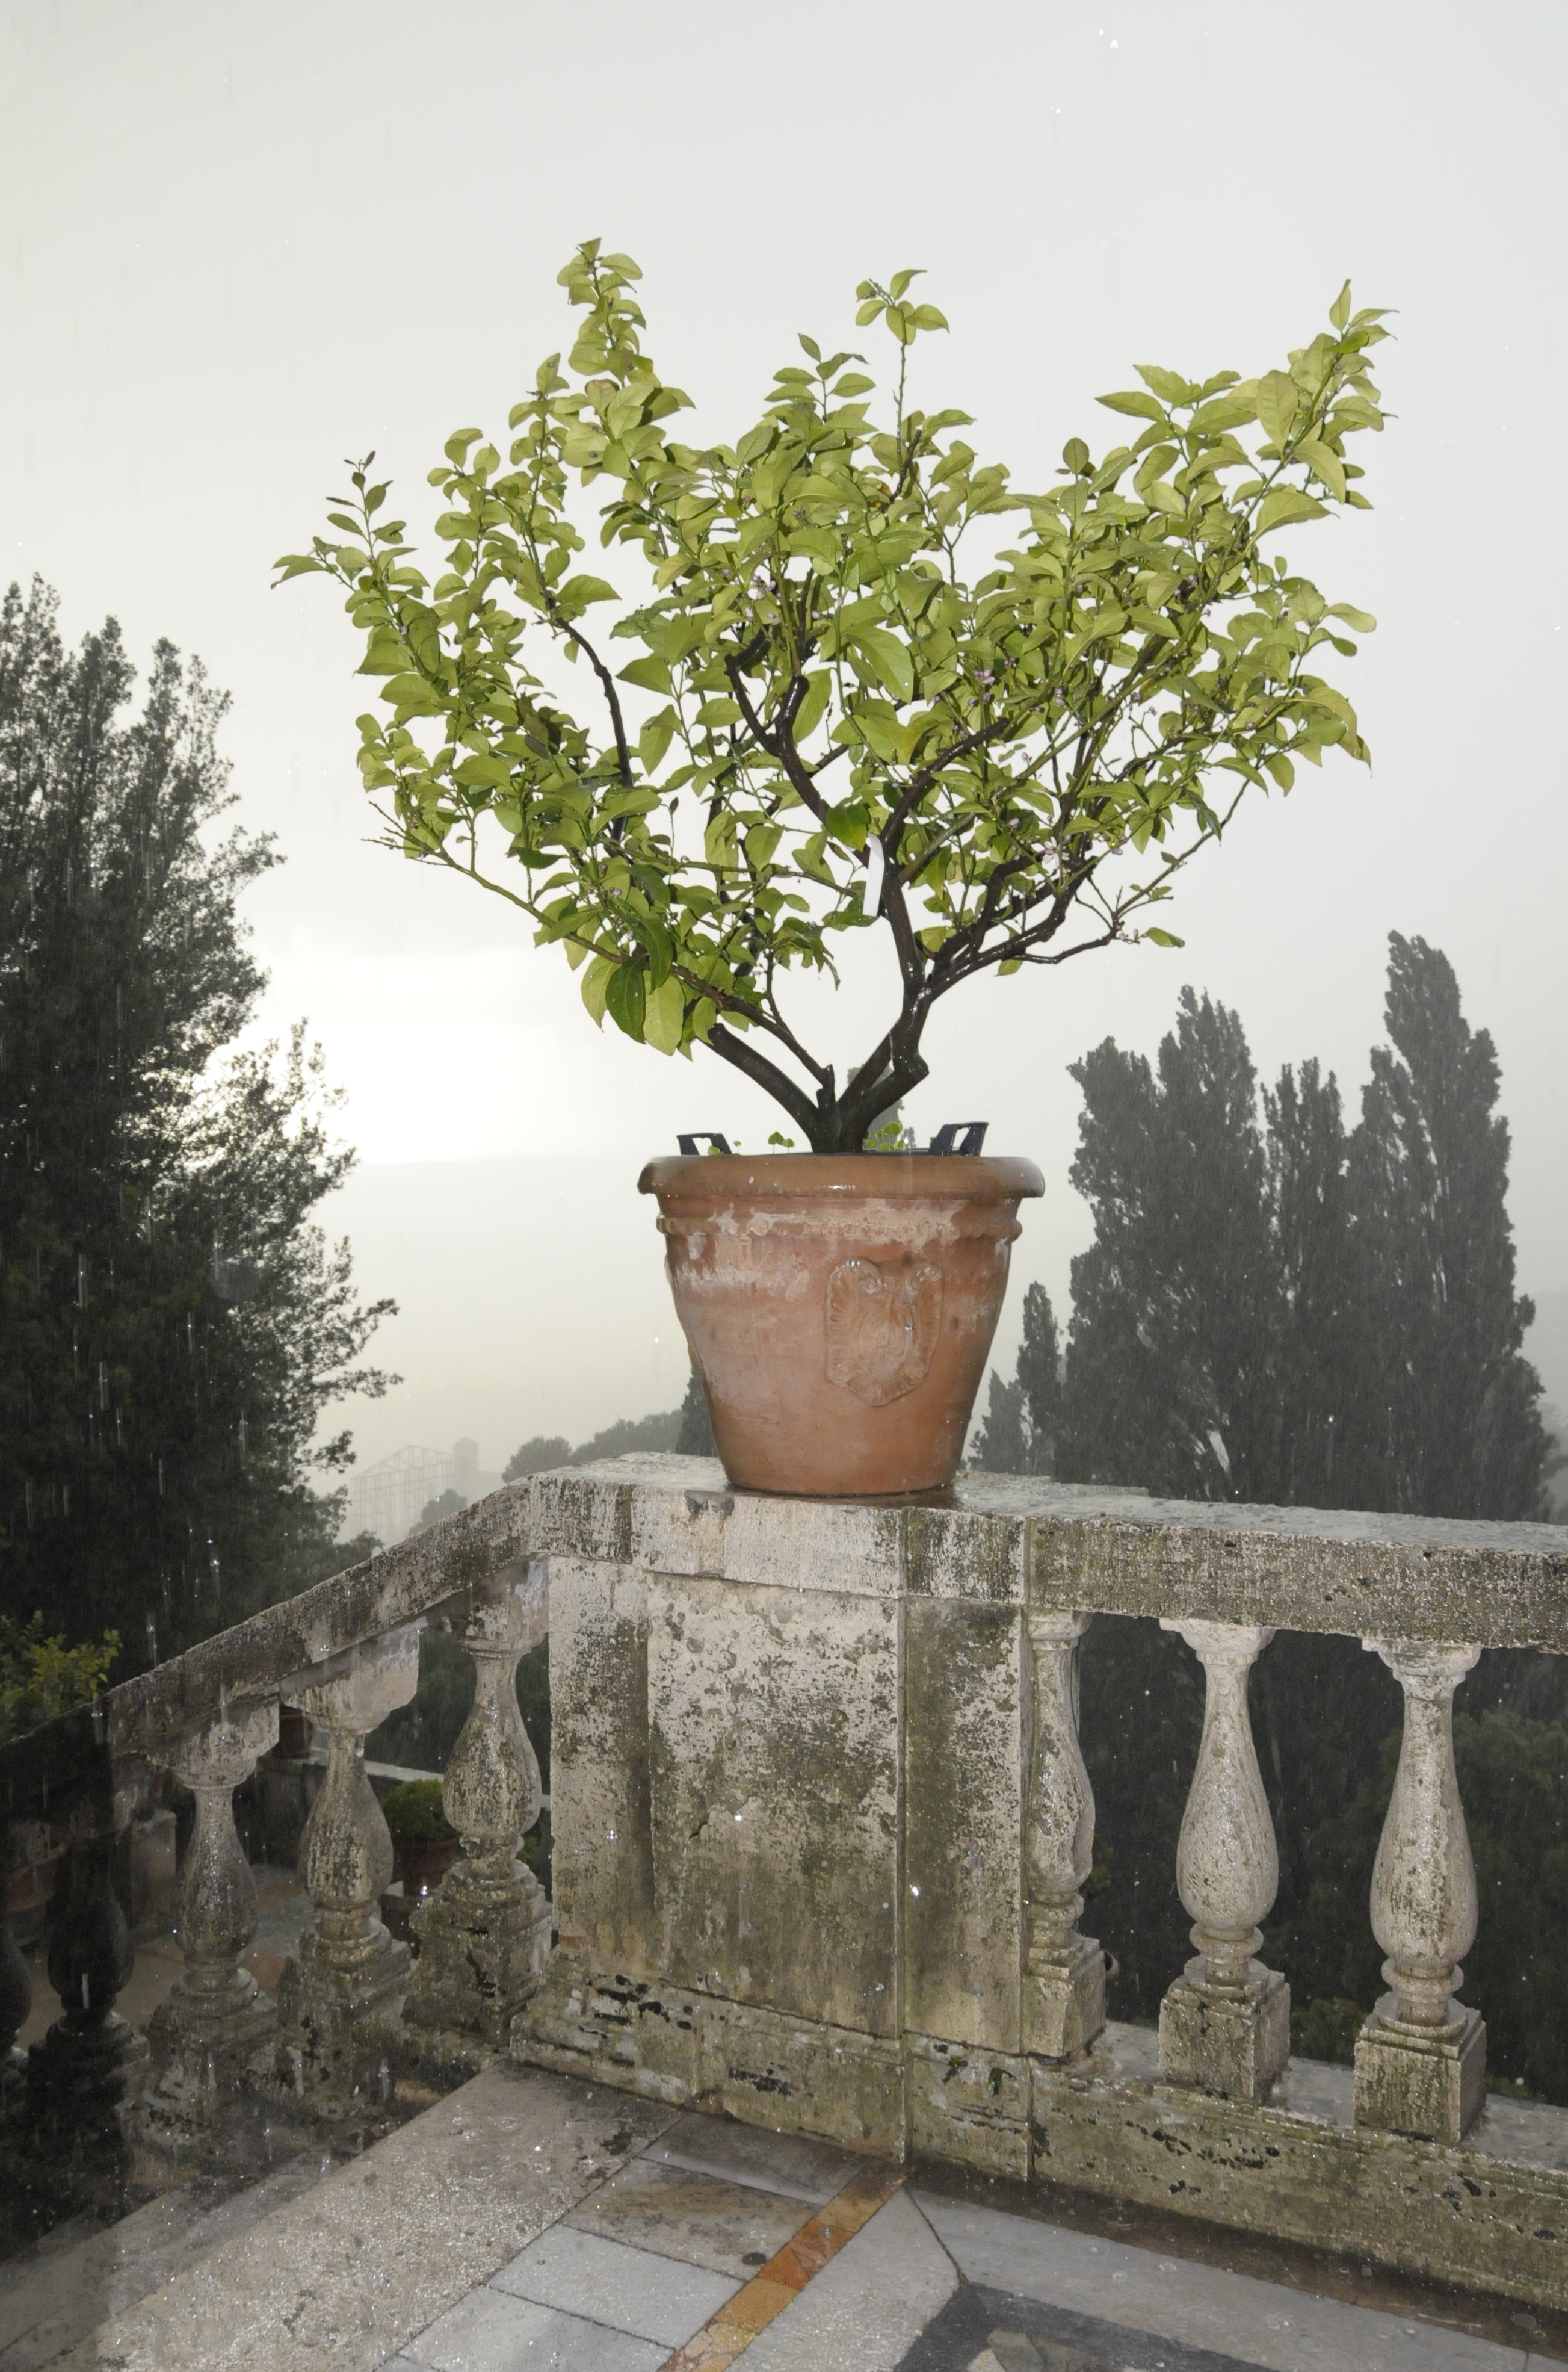
tree, water, nature, plant, rain, flower, raindrop, wet, balcony, weather, romantic, castle, italy, botany, garden, houseplant, flowers, leaves, mood, margit wallner, ancient history